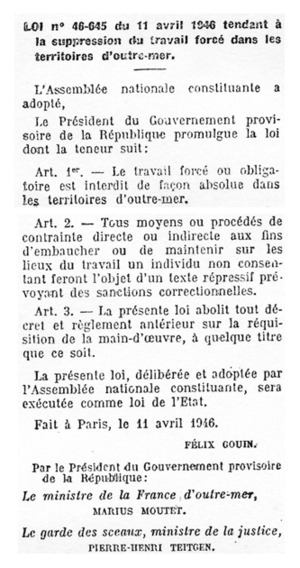
Fac-simile de la Loi N° 46-645 tendant à la suppression du travail forcé dans les territoires d’outre-mer, votée le du 11 avril 1946 au parlement français. Rapporteur Félix Houphouët-Boigny.
Alors qu'à la fin du XIXᵉ siècle, l'esclavage ancien « classique » semble définitivement aboli dans la plupart des pays du monde, quelques personnes s'inquiètent de nouvelles formes d'esclavage qui semblent resurgir. C'est dans ce contexte que des délégués de la première conférence pan-africaine de Londres font parvenir à la reine Victoria un mémoire dénonçant « le système de travail des natifs africains en vigueur en Rhodésie, le système des engagés, un esclavage légalisé, et le travail forcé ». Pour la première fois, la notion d'esclavage moderne apparaît, dont le travail forcé serait l'un des avatars.
Félix Houphouët-Boigny, surnommé « le sage » ou même « Nanan Boigny » ou « Nanan Houphouët » ou encore « Le Vieux », est le « père » de l’indépendance de la Côte d’Ivoire.
Cette page concerne l'année 1946 du calendrier grégorien.
Début du procès du massacre de Malmedy devant le Tribunal militaire international de Dachau.